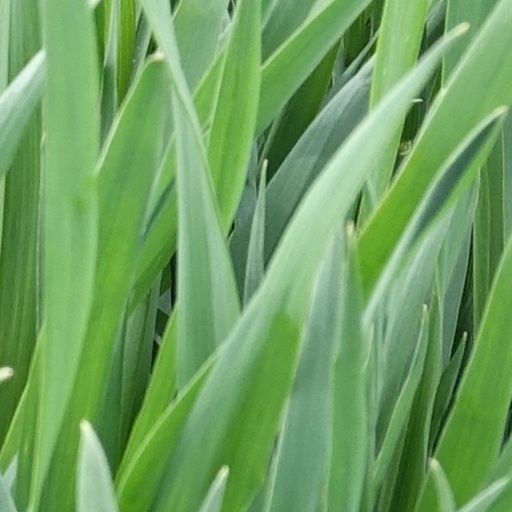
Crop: wheat